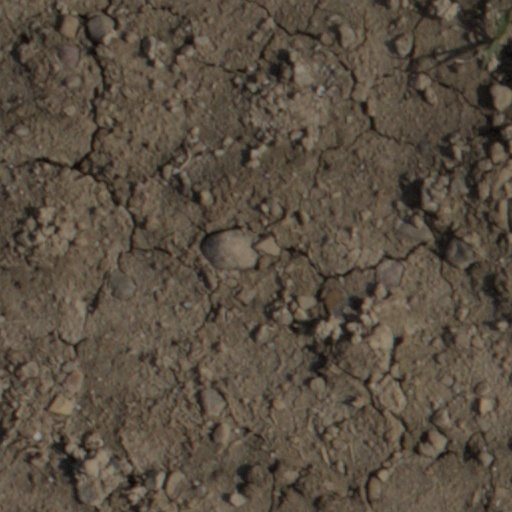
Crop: wheat